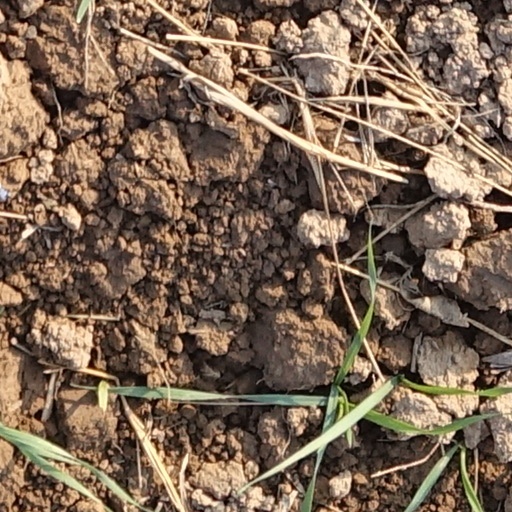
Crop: wheat